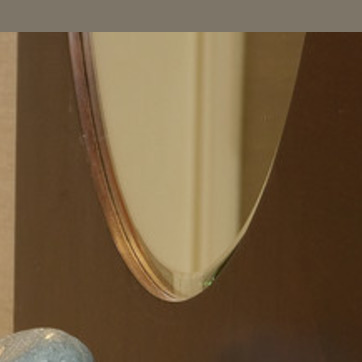
Material: mirror